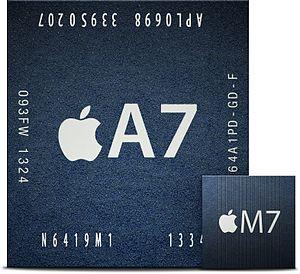
L'iPhone 5s est un smartphone, modèle de la 7ᵉ génération d'iPhone, de la société Apple. Il suit l'iPhone 5 et est sorti en même temps que l'iPhone 5c.